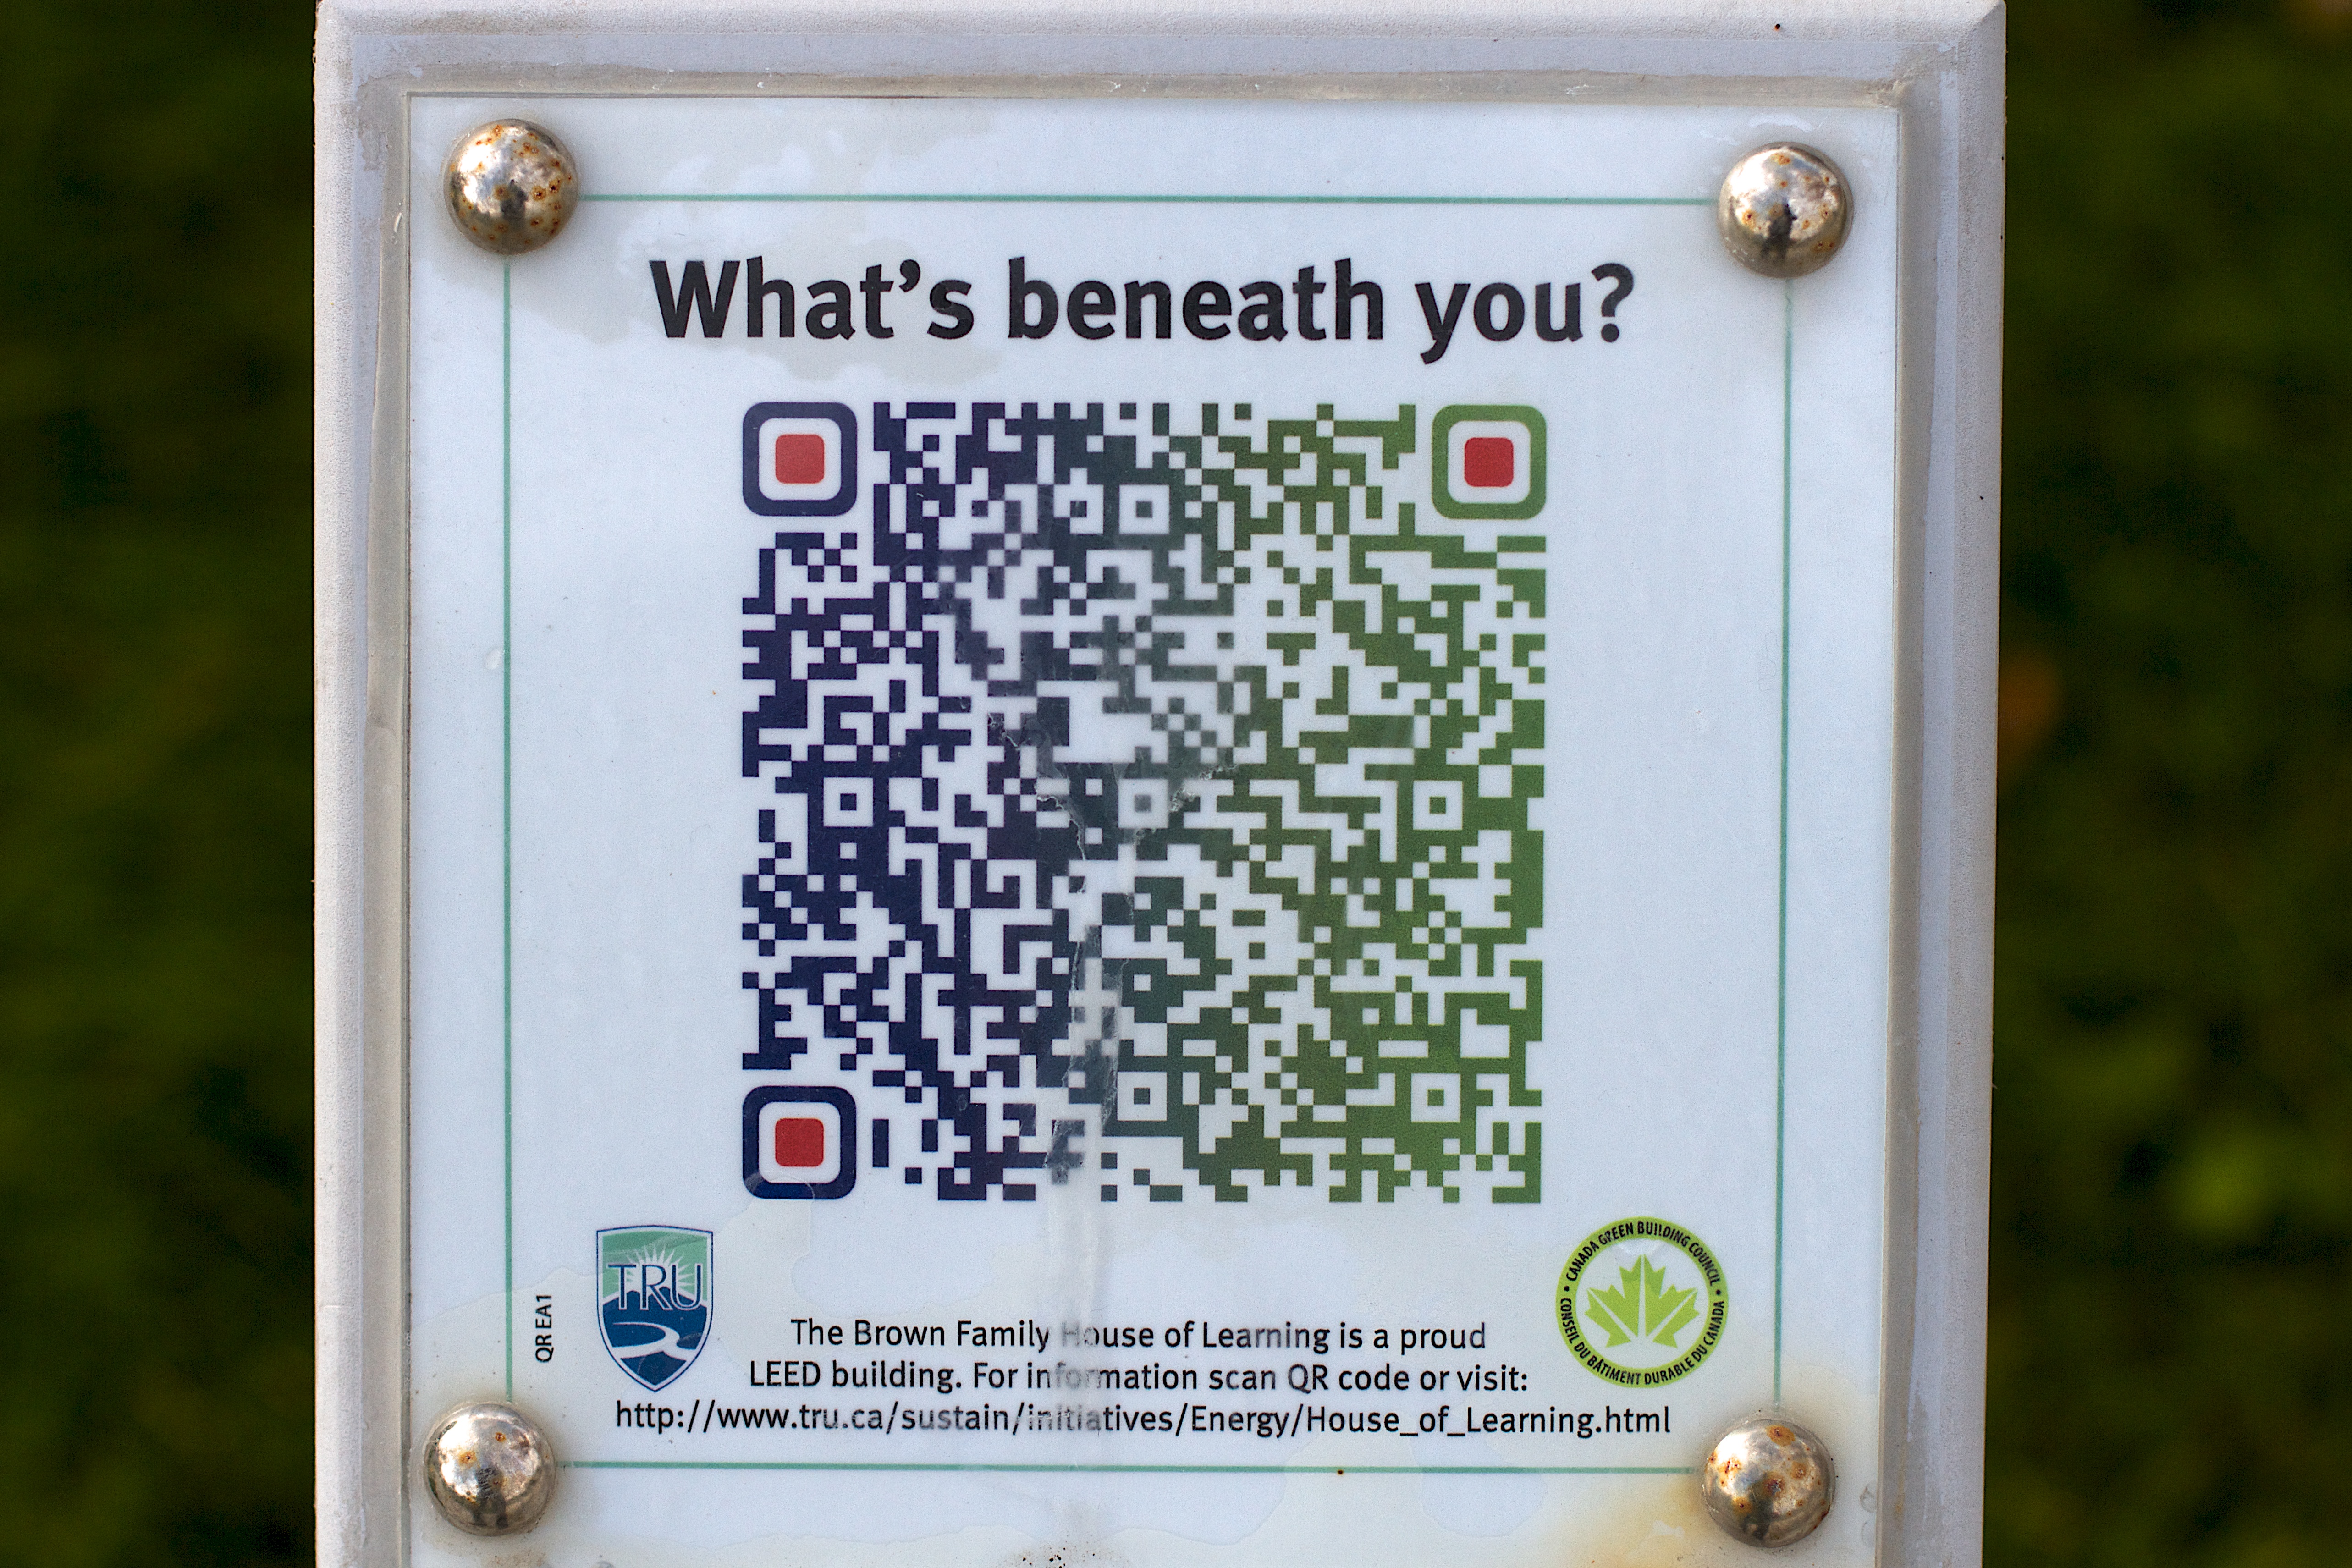
technology, electronics